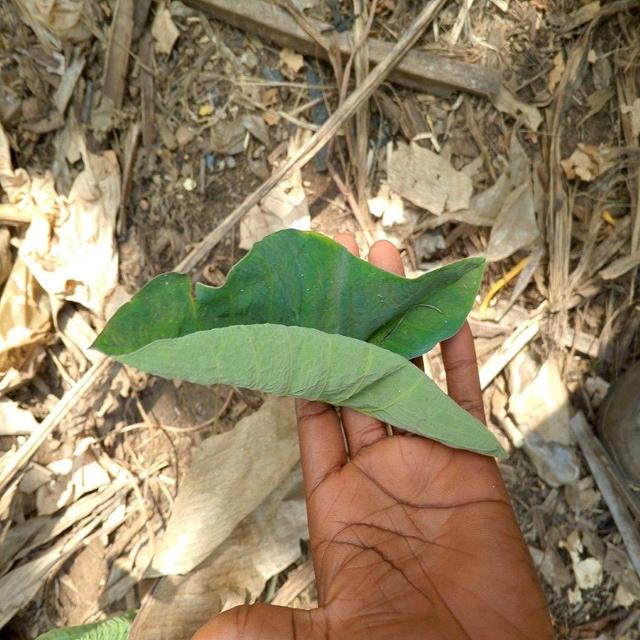
Label: Late_Blight